Silicone rubber

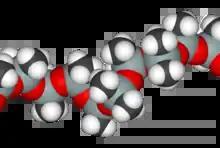
Silicone rubber chain

Polysiloxanes differ from other polymers in that their backbones consist of Si–O–Si units instead of C–C units. The large bond angles and bond lengths make polysiloxanes more flexible than basic polymers such as polyethylene. A C–C backbone unit has a bond length of 1.54 Å and a bond angle of 112°, whereas an Si–O backbone unit has a bond length of 1.63 Å and a bond angle of 130°. Polymer segments in polysiloxanes can move farther and change conformation easily, making for a flexible material. Polysiloxanes tend to be more stable and less chemically active because more energy is required to break the silicon–oxygen bond. Although silicon is a congener of carbon, having the same electron bonding configuration, silicon analogues of carbonaceous compounds generally exhibit different properties. The difference in total charge and mass between carbon with 6 protons and 6 neutrons, and silicon with 14 protons and 14 neutrons causes an added layer of electrons and their screening effect changes the electronegativity between the two elements. For example the silicon–oxygen bond in polysiloxanes is significantly more stable than the carbon-oxygen bond in polyoxymethylene, a structurally similar polymer. The difference is partly due to the higher bond energy, the energy required to break the Si-O bond, and also because polyoxymethylene decomposes formaldehyde, which is volatile and escapes driving decomposition forward, but Si-containing decomposition products of silicone are less volatile.